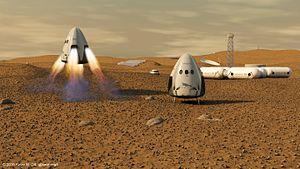
L'Interplanetary Transport System ou ITS est un système comprenant le Starship et l'ITS. C'est un projet du constructeur aérospatial américain SpaceX dont l'objectif est de développer un lanceur lourd et un vaisseau spatial réutilisables permettant de déposer sur Mars un équipage d'une centaine de personnes. Selon les plans dévoilés en septembre 2016, le premier vol vers la planète Mars interviendrait en 2023. Le projet, qui serait développé grâce aux bénéfices dégagés par SpaceX et la fortune personnelle de son fondateur Elon Musk, prévoit à terme l'implantation d'une colonie permanente sur Mars. En 2017, le BFR a pris la suite de l'ITS.
La colonisation de Mars par l'être humain, c'est-à-dire l'installation d'une communauté humaine autonome sur cette planète est un thème classique de science-fiction et constitue un projet qui connait dans les années 2010 un engouement populaire important. Mars est de toutes les planètes du système solaire, celle qui présente les conditions les plus favorables pour l'installation de l'être humain. La température en surface présente des extrêmes moins élevés, une atmosphère ténue fournit une certaine protection contre les rayonnements nocifs et constitue une source potentielle notamment d'oxygène tandis que l'eau est présente sous forme soit de glace soit de vapeur ou encore sous forme liquide en profondeur. Après Vénus, c'est la planète la moins difficile à atteindre depuis la Terre en termes d'énergie et de proximité avec un transit de 7 à 8 mois. Le projet de colonisation de Mars est porté par un mouvement induit par les entrepreneurs du New Space et parait pour certains une réponse aux préoccupations croissantes concernant l'avenir de l'humanité sur Terre.